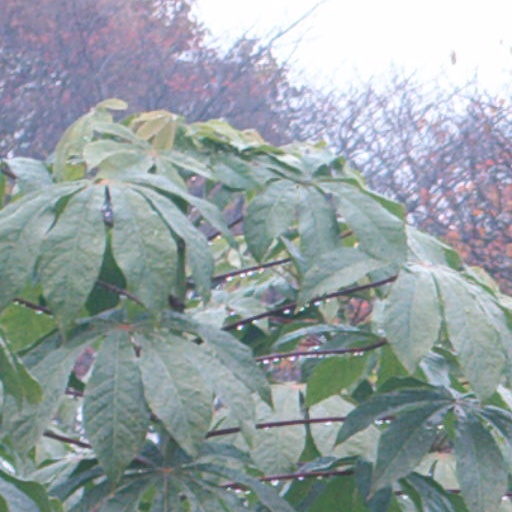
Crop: cassava